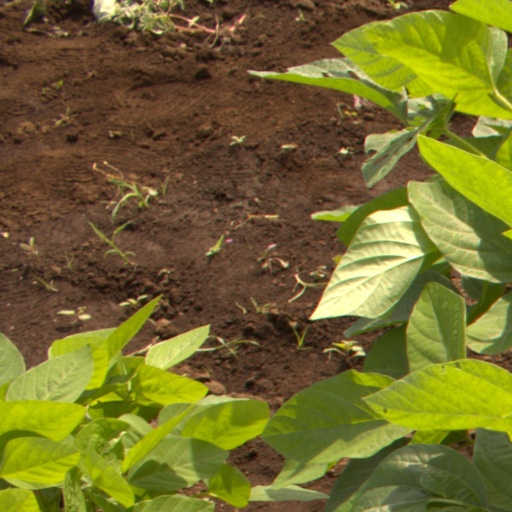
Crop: soybean